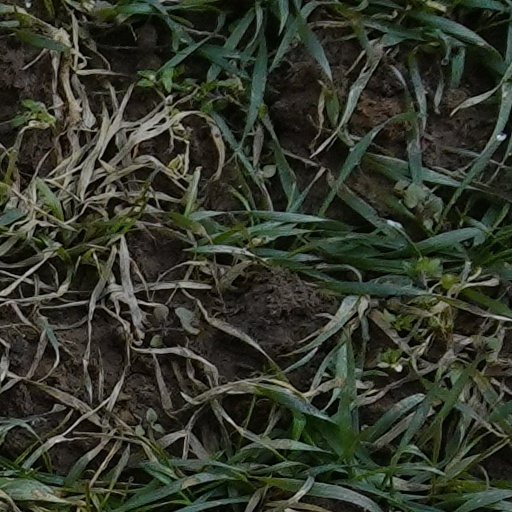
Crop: wheat